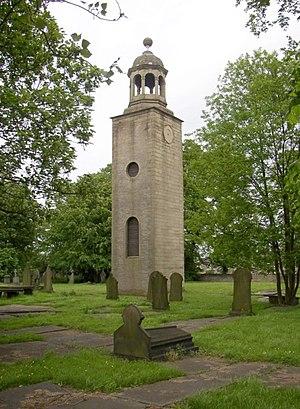
Ann Walker était une propriétaire terrienne britannique du Yorkshire de l'Ouest. Elle et sa compagne Anne Lister ont été les premières femmes connues à célébrer un mariage de même sexe, sans reconnaissance légale, à l'église Holy Trinity de York en 1834.